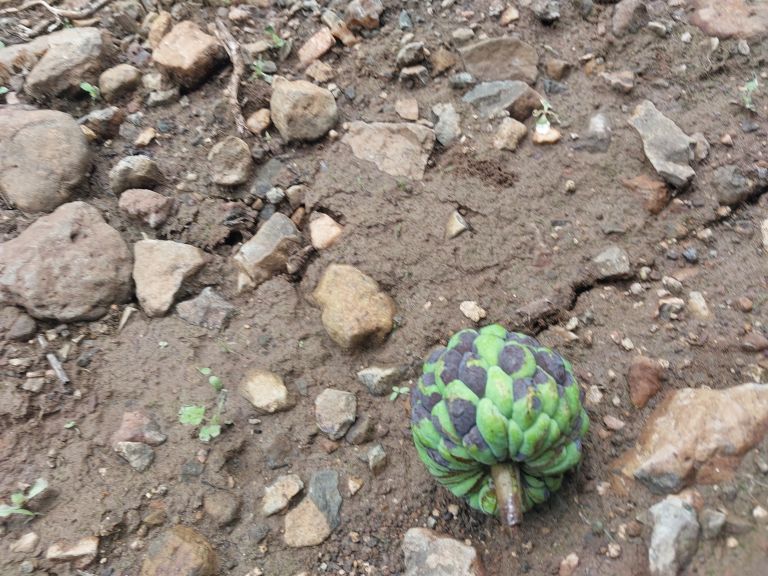
Disease label: Diplodia Rot